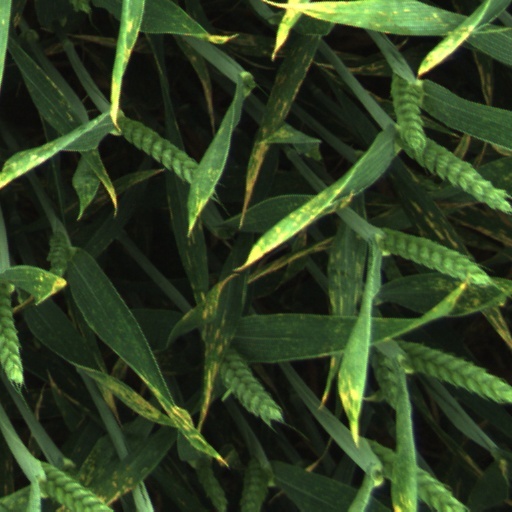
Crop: wheat